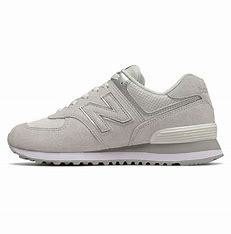
Brand: New
Model: Balance WL574